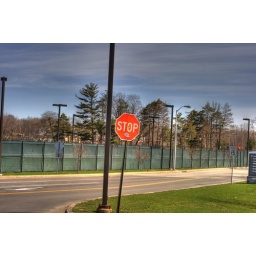
messing around walking to my car at school